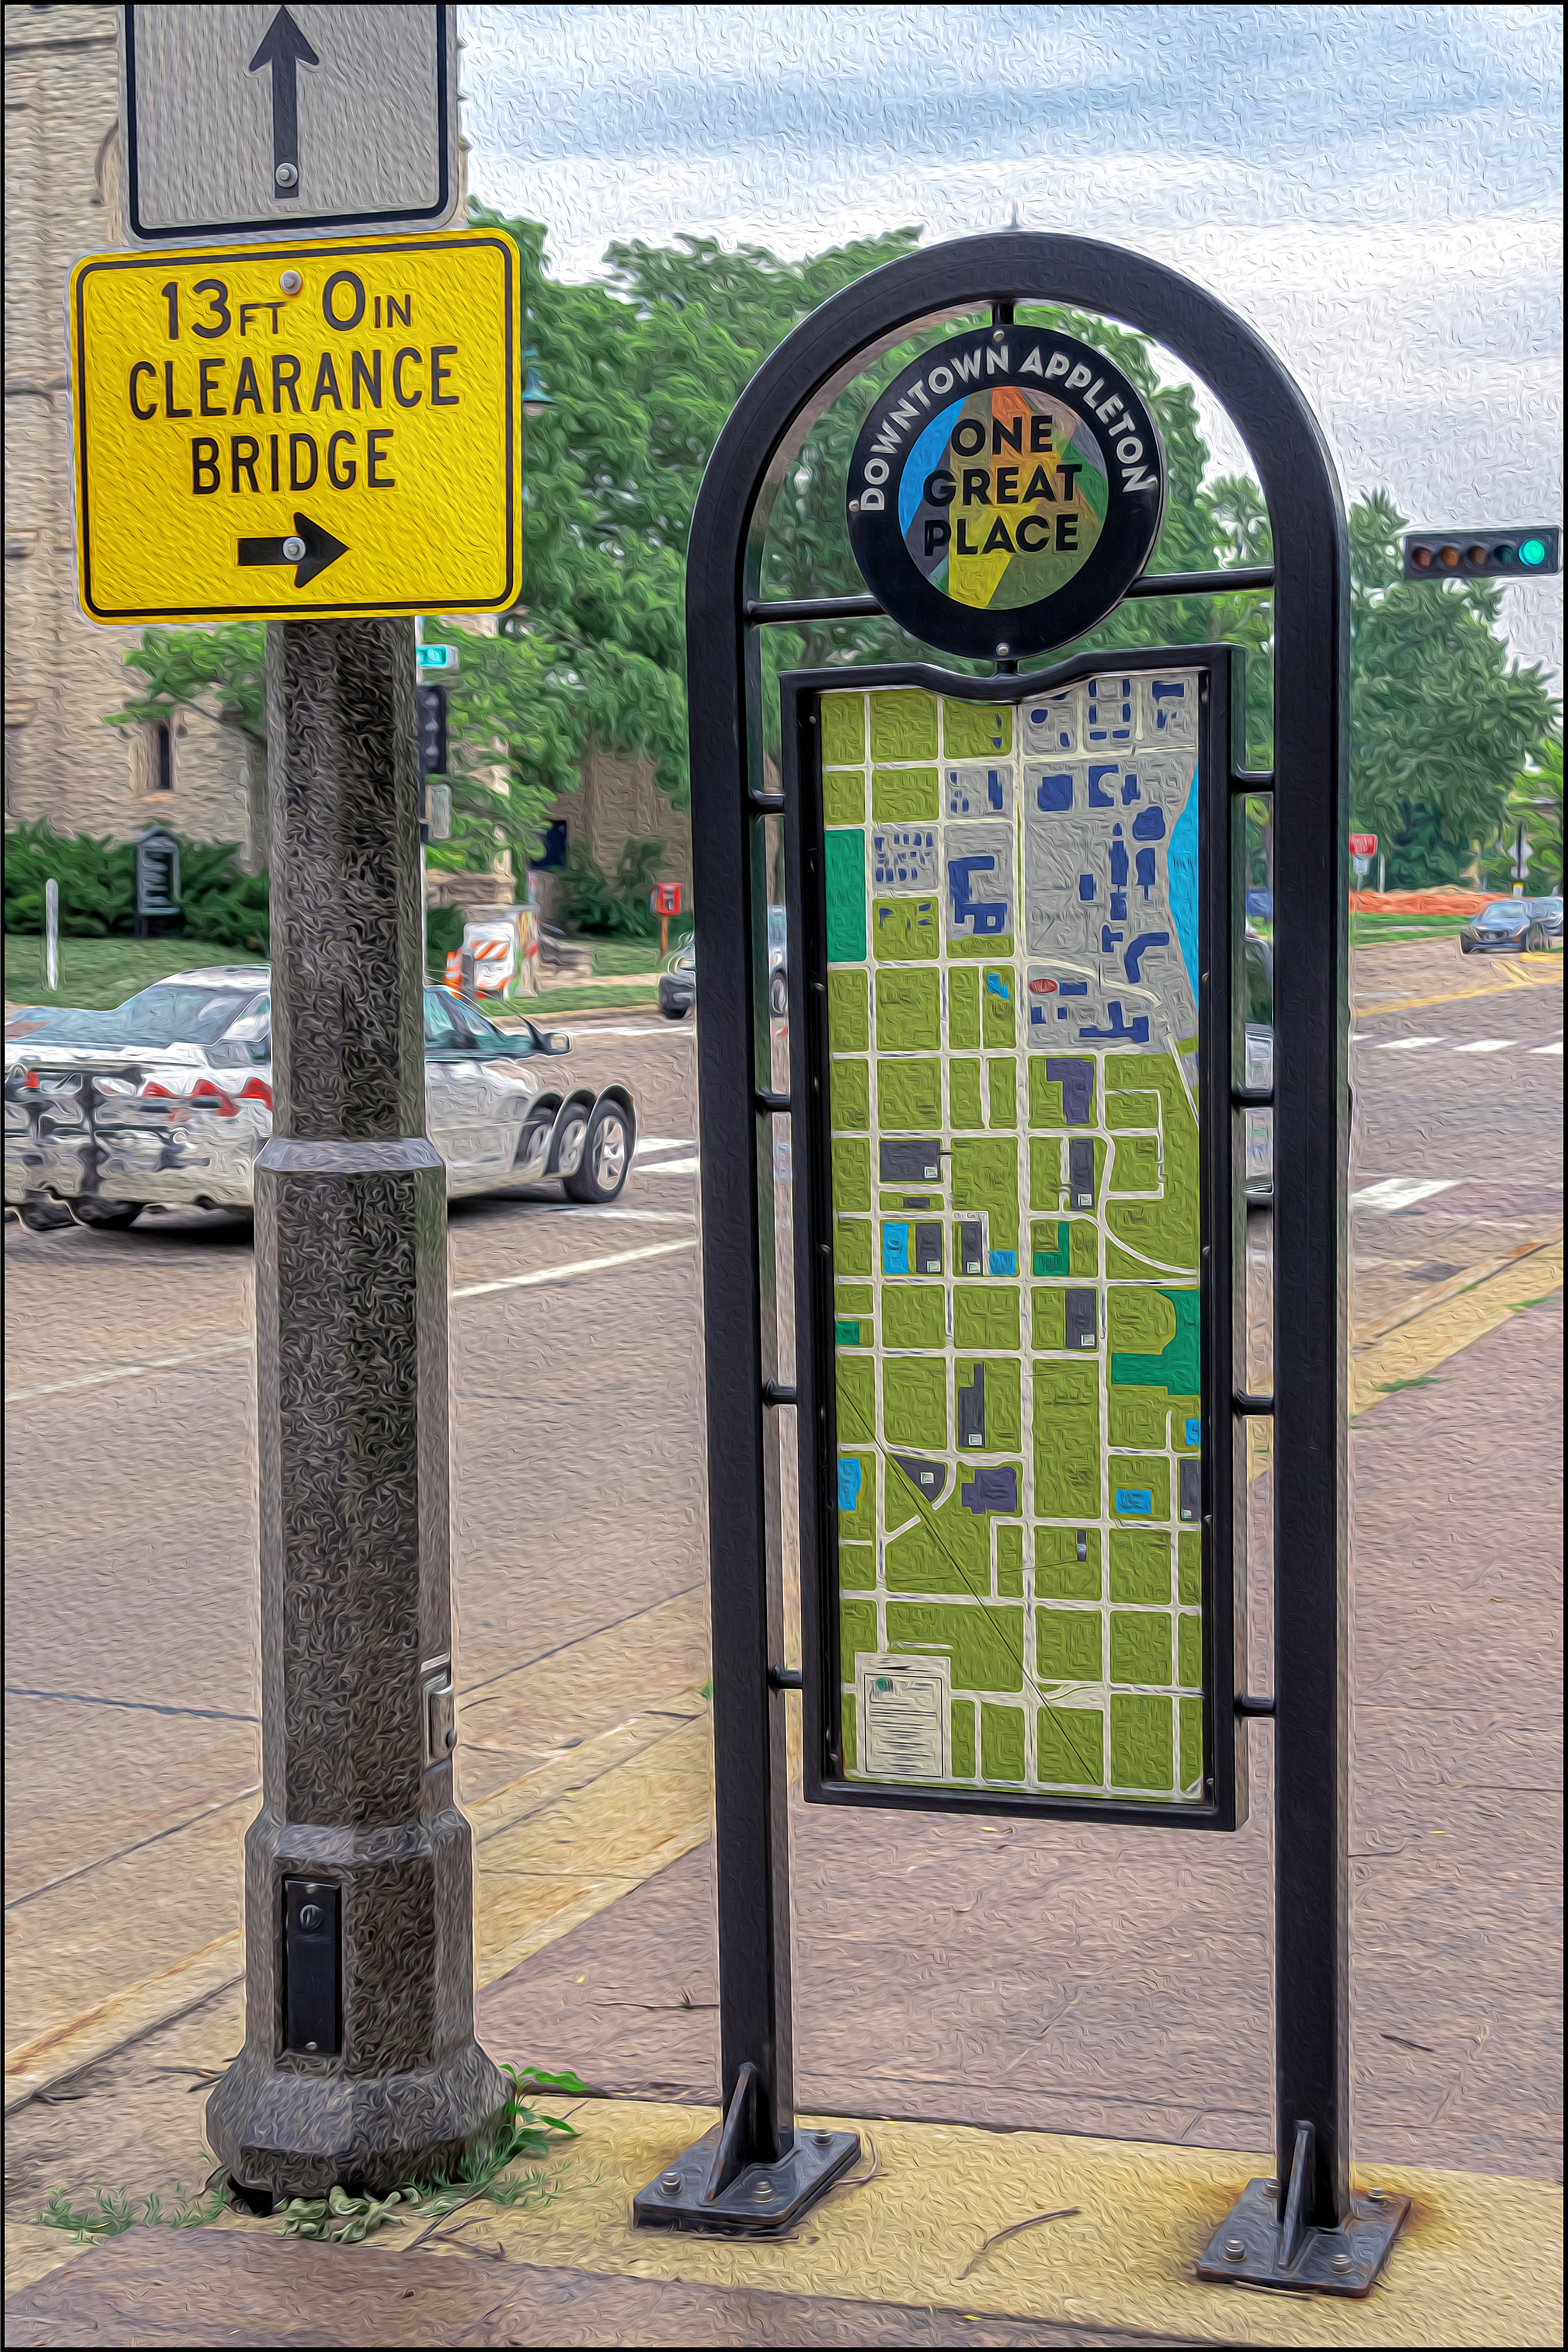
appleton, geotagged, united states, usa, wisconsin, a6500, adventure, American City, appleton wi, Appleton WIS, appleton wisconsin, ATW, city, City Map, city streets, Clearance Bridge Sign, downtown, Historic Downtown Appleton, map, Map Directions, midwest, north america, One Great Place, Outagamie County, Outagamie County WI, Outagamie County Wisconsin, Photo Walk, sidewalk, sightseeing, sign, signage, sony, SONY a6500, SONY Alpha 6500, sony mirrorless, SONY Photography, tourism, tourist attraction, Tourist Photos, traffic light, travel, Travel Blog Photo, Travel Photo, travel photography, Traveling Adventures, united states of america, Urban Adventure, Urban Hiking, wandering, wi, Wisconsin City, Wisconsin Photos, Wisconsin Tourism, Wisconsin Travel, world travel, public space, architecture, payphone